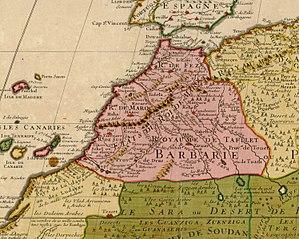
Le royaume de Souss était le nom donné à la partie sud-ouest de l'Empire chérifien, elle avait pour capitale Taroudant.